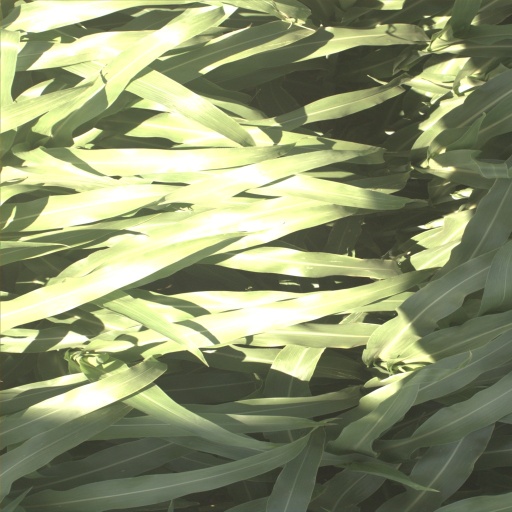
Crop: sorghum